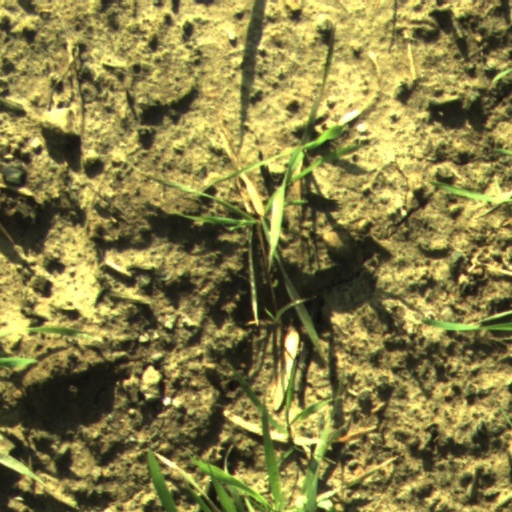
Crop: wheat